Henry Atherton Frost

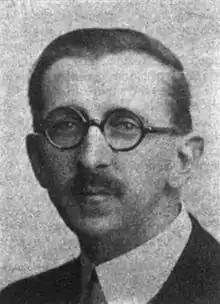
Henry Atherton Frost (1927)

Henry Atherton Frost, (February 8, 1883 – May 26, 1952) was an American architect and instructor at Harvard University. He was largely responsible for inaugurating and overseeing an early graduate program in architecture and landscape architecture for women that became known as the Cambridge School of Architecture and Landscape Architecture.